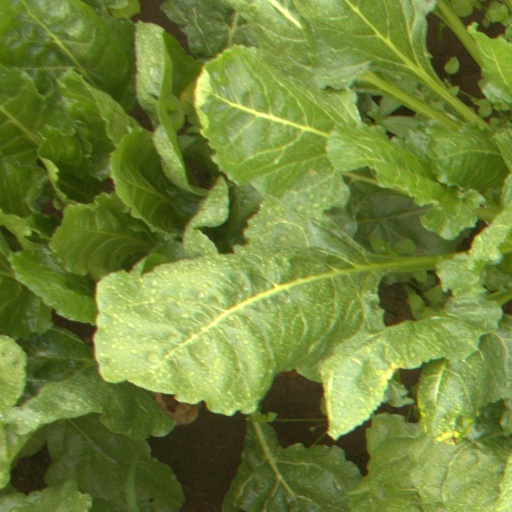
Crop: sugar beet